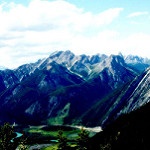
Scene: Outdoor